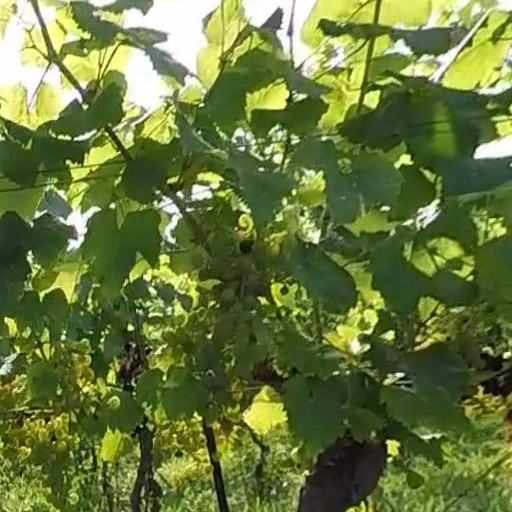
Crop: grape